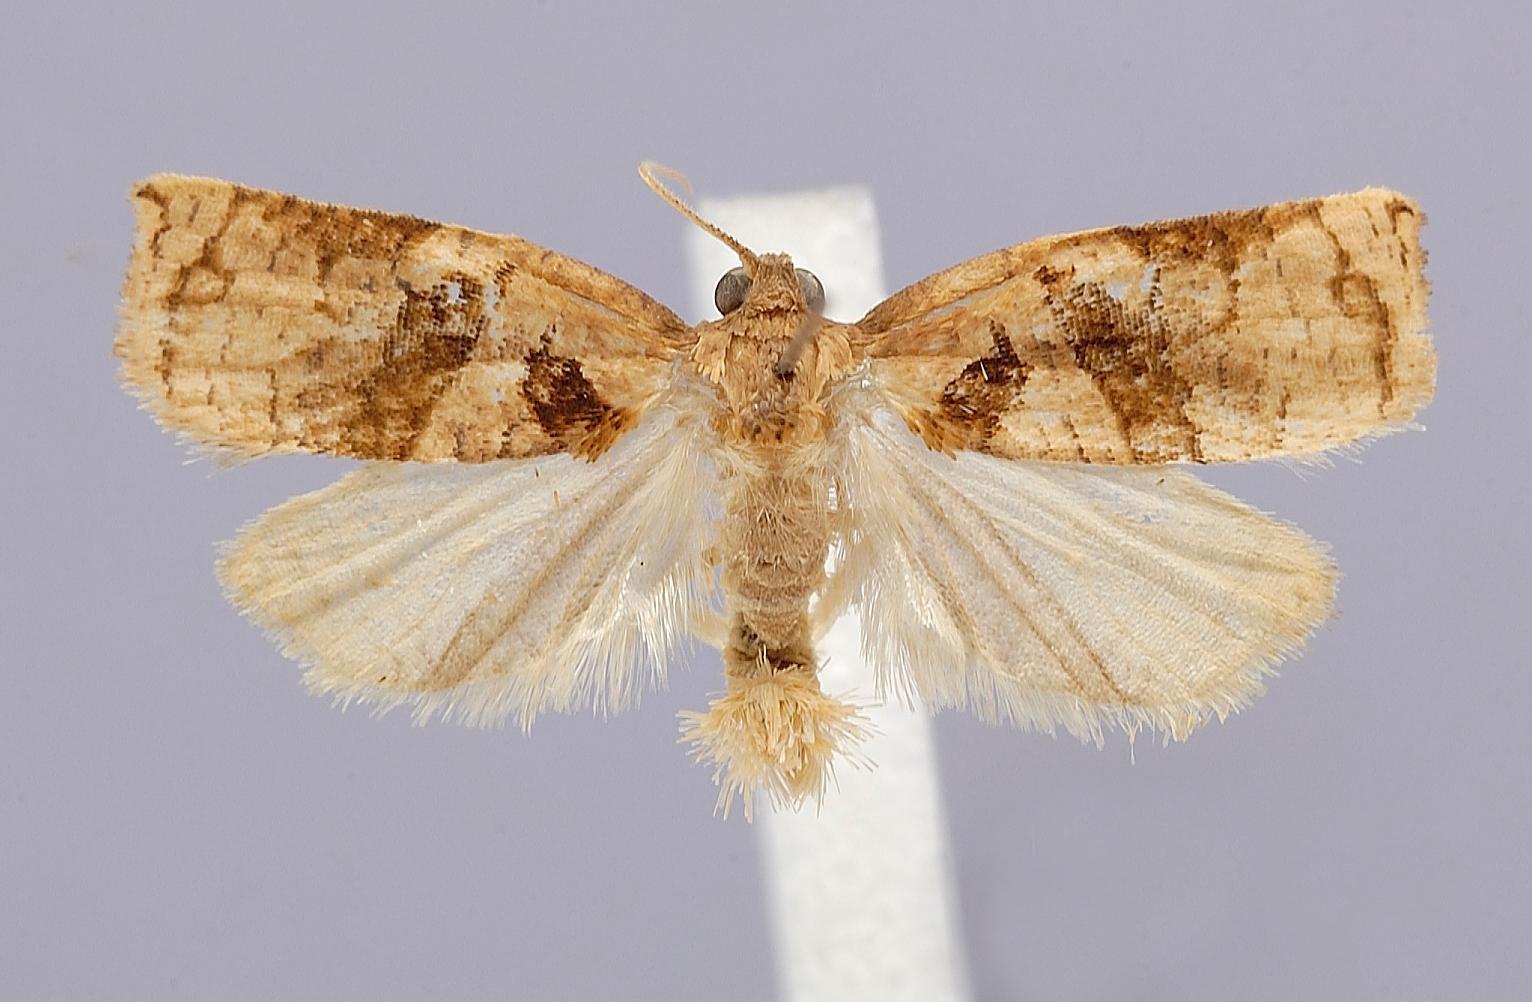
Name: Archips taiwanensis
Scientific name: Archips taiwanensis Kawabe, 1985
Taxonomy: Animalia, Arthropoda, Insecta, Lepidoptera, Tortricidae
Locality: Nantou Hsien, Lushan Spa, 1200 m, Nantou Hsien, Taiwan
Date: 27 Jul 1983 to 29 Jul 1983